Kreuzberg (Tempelhofer Berge)

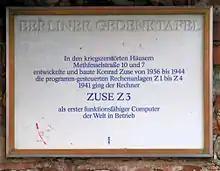
Memorial plaque on the ruin of Methfesselstraße 7 for Konrad Zuse constructing there and opposite in #10 the first computers.

In 1871 22 families founded the "Villen-Sozietät Wilhelmshöhe", an association to develop a neighbourhood of villas on the eastern slope of the Kreuzberg. At the eastern slope, partially quite steep due to an exploited sand pit there, a little dead end was laid out named "Wilhelmshöhe" after Wilhelmshöhe Palace. Forty villas were planned, but only twenty were realised, since the area dropped in the favour of the better-off, when the urbanisation caused the adjacent quarters to be built up with blocks of flats. Four villas weathered the times, however, two of them overformed by later extensions alienating their original design. "Lindenberg House", on Methfesselstraße 23–25 by Ewald Becher in 1874, is one of the villas in original design, however, dilapidated. It is - among others - the domicile of the house of literature, venue and organiser of readings named "Lettrétage" since 2006.